Godhra

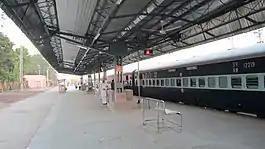
Godhra junction railway station

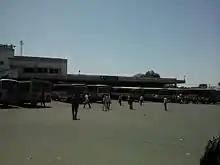
Godhra GSRTC Bus Station

Godhra is connected to all major towns of Gujarat by public transport service operated by GSRTC. And Godhra is a Railway Junction that connects Godhra with different parts of the state and nation.